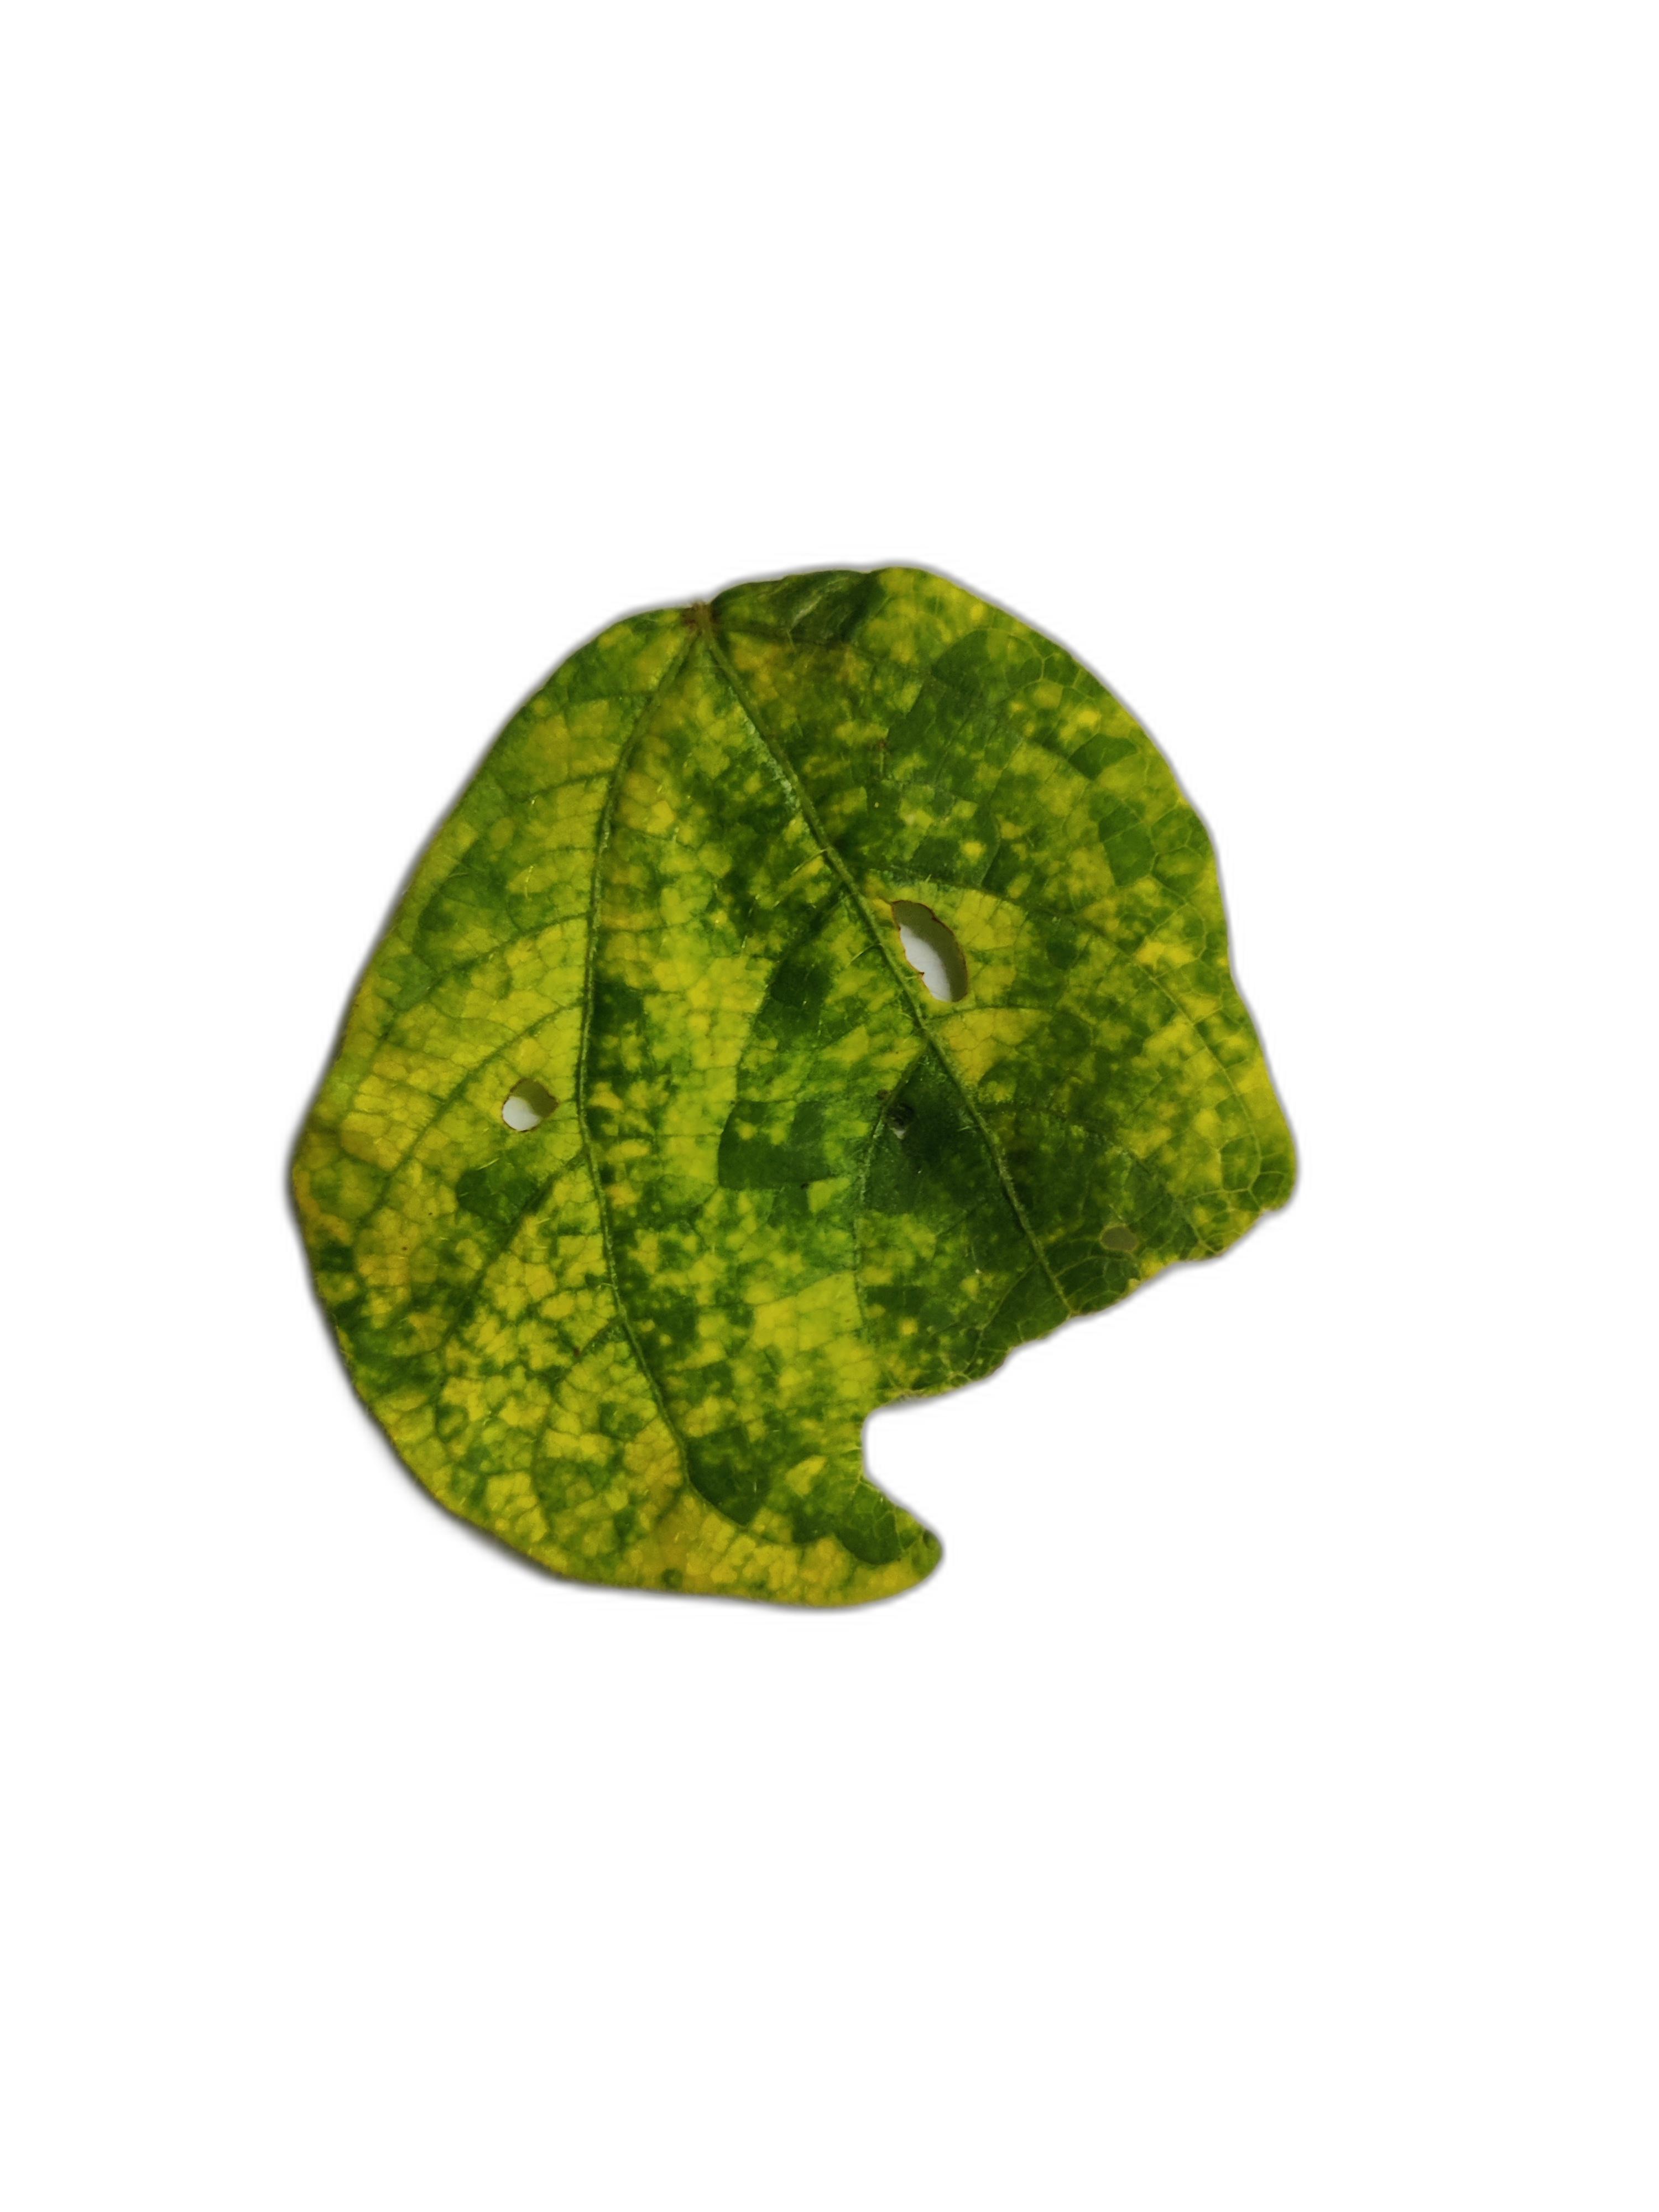
Label: Yellow Mosaic